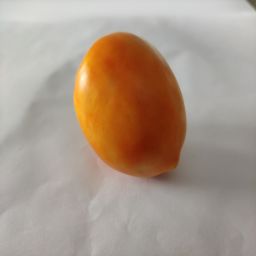
Crop: Tomato
Quality: Ripe